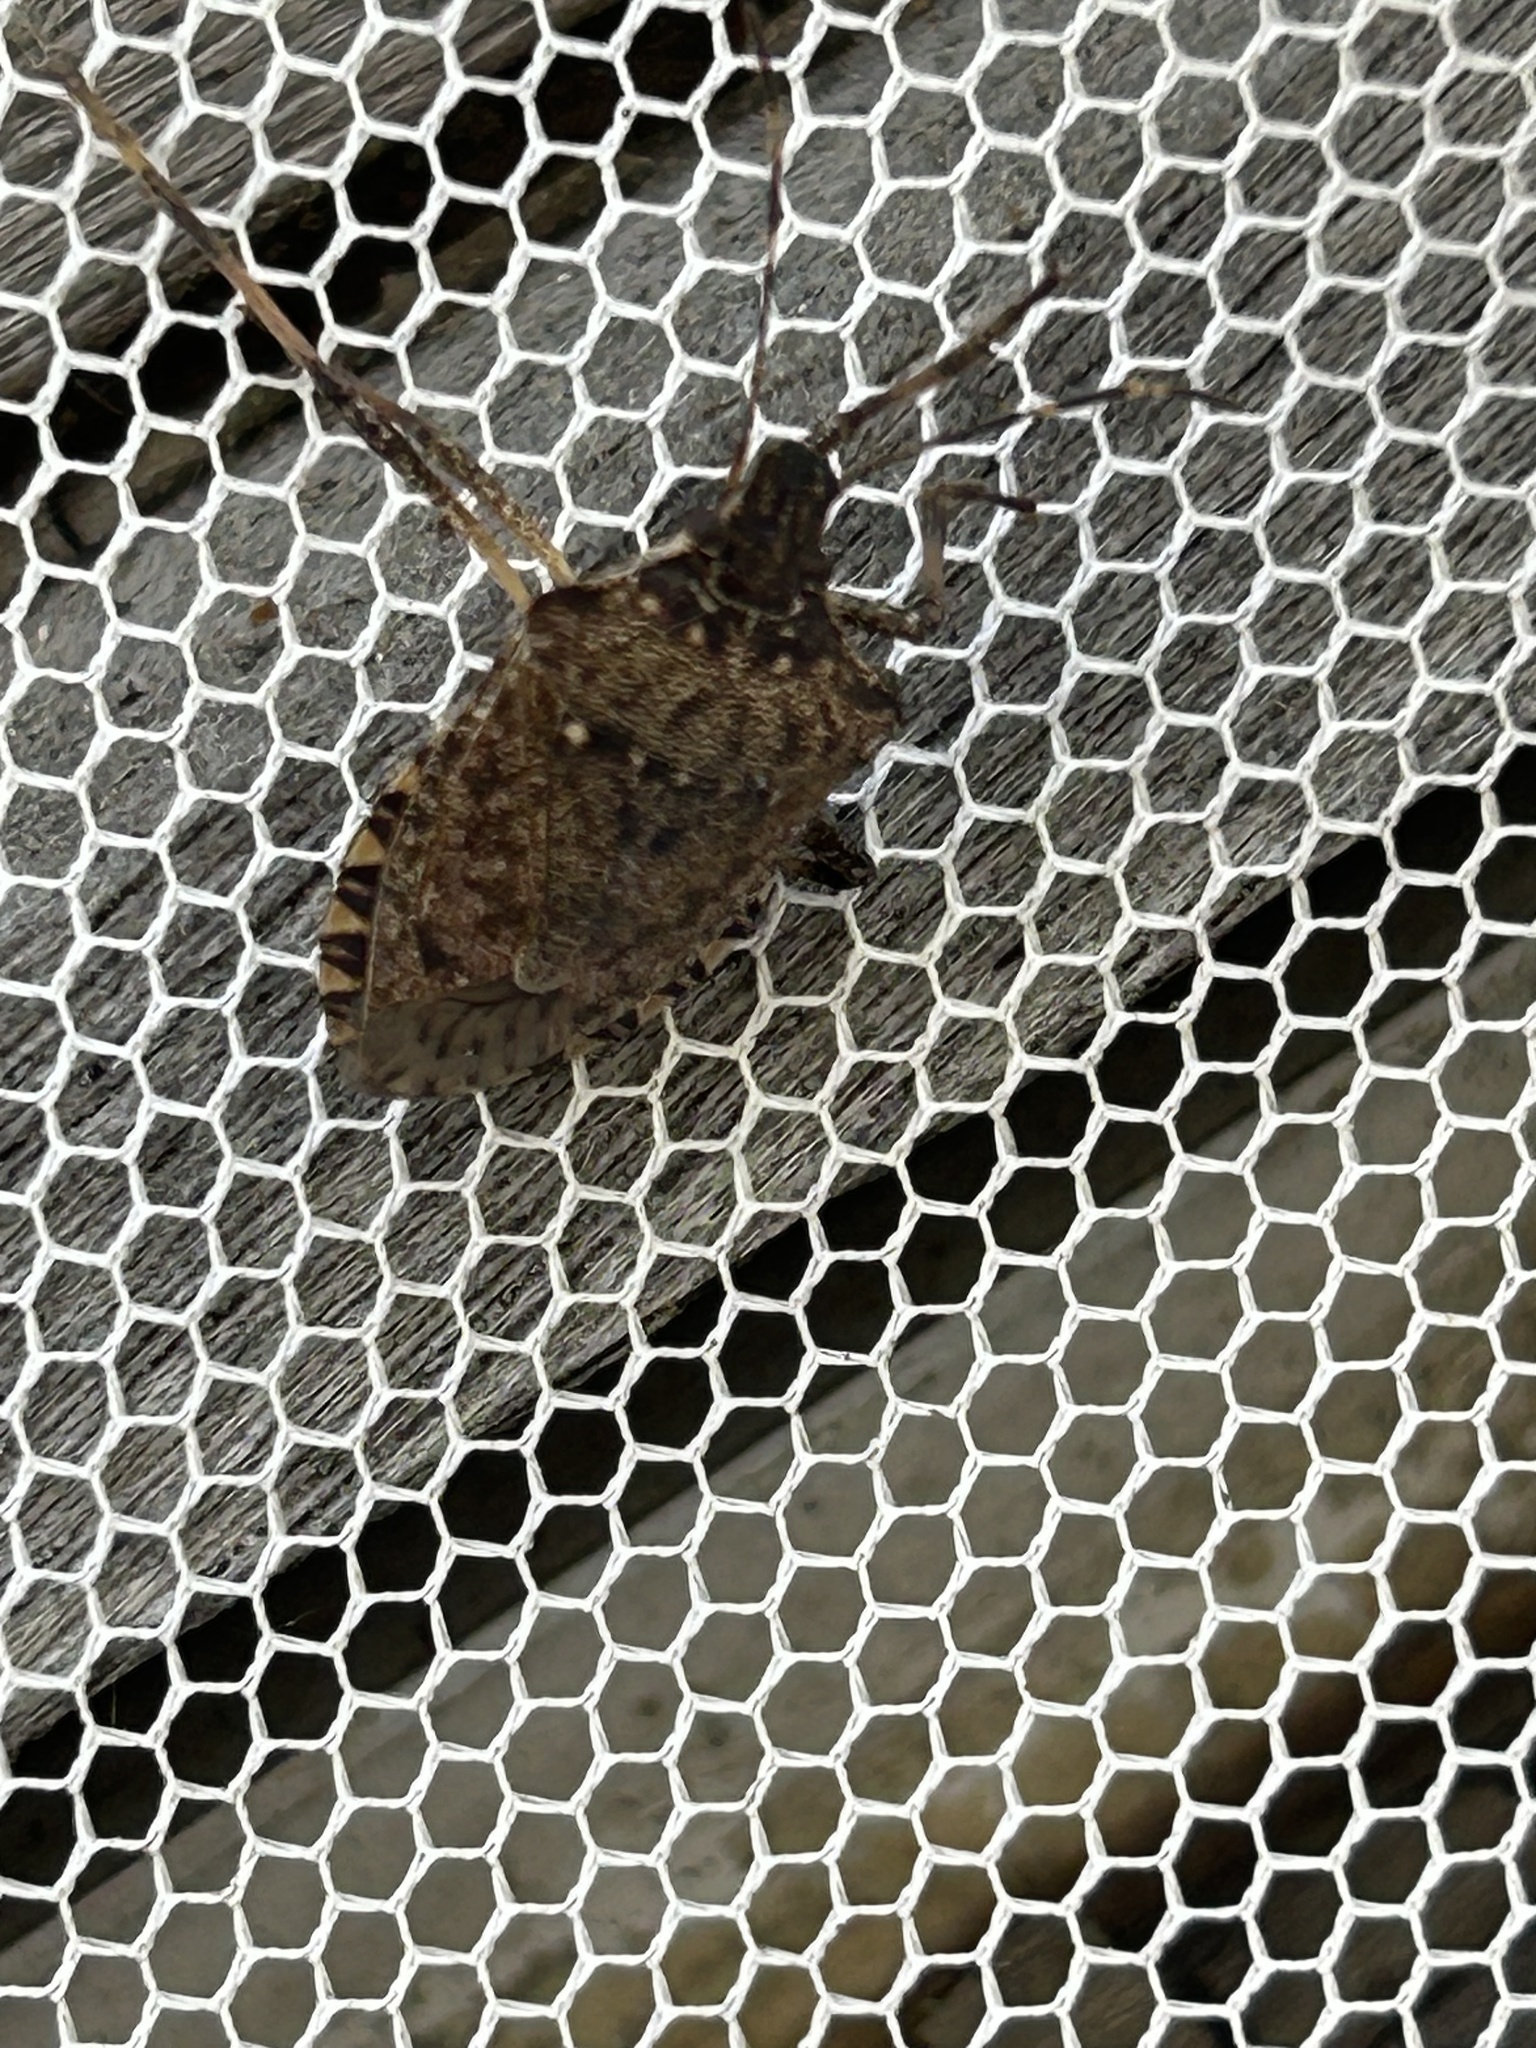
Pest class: stink_bug